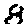
Label: 8